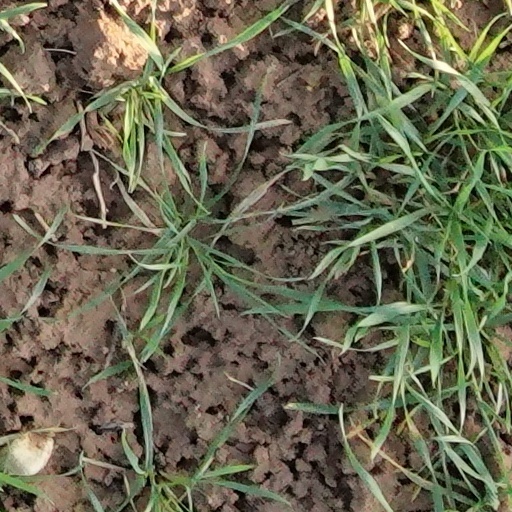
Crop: wheat